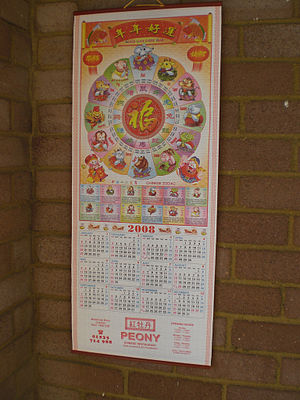
Kinesiske kalender
En gregoriansk kalender med kinesisk zodiac-system i toppen.
Den kinesiske kalender er en lunisolarkalender. I Kina i dag bruges den gregorianske kalender i verdslig øjemed. Den kinesiske kalender bruges dog stadig til markering af traditionelle helligdage som f.eks. kinesisk nytår, Duanwu Festival og Månefestival. Den bruges også til at vælge en god dag for bryllup eller for åbning af en ny bygning. Fordi en måned i den kinesiske kalender er lige så lang som månens omløbstid siger kalenderen også noget om månens faser.